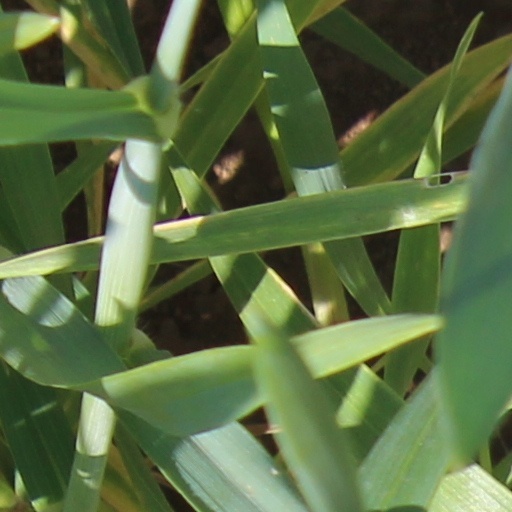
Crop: wheat